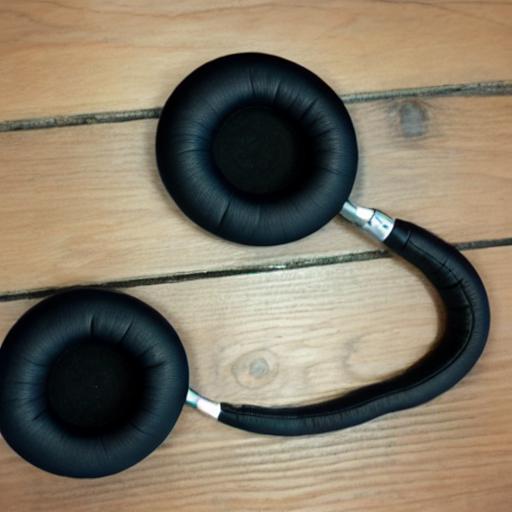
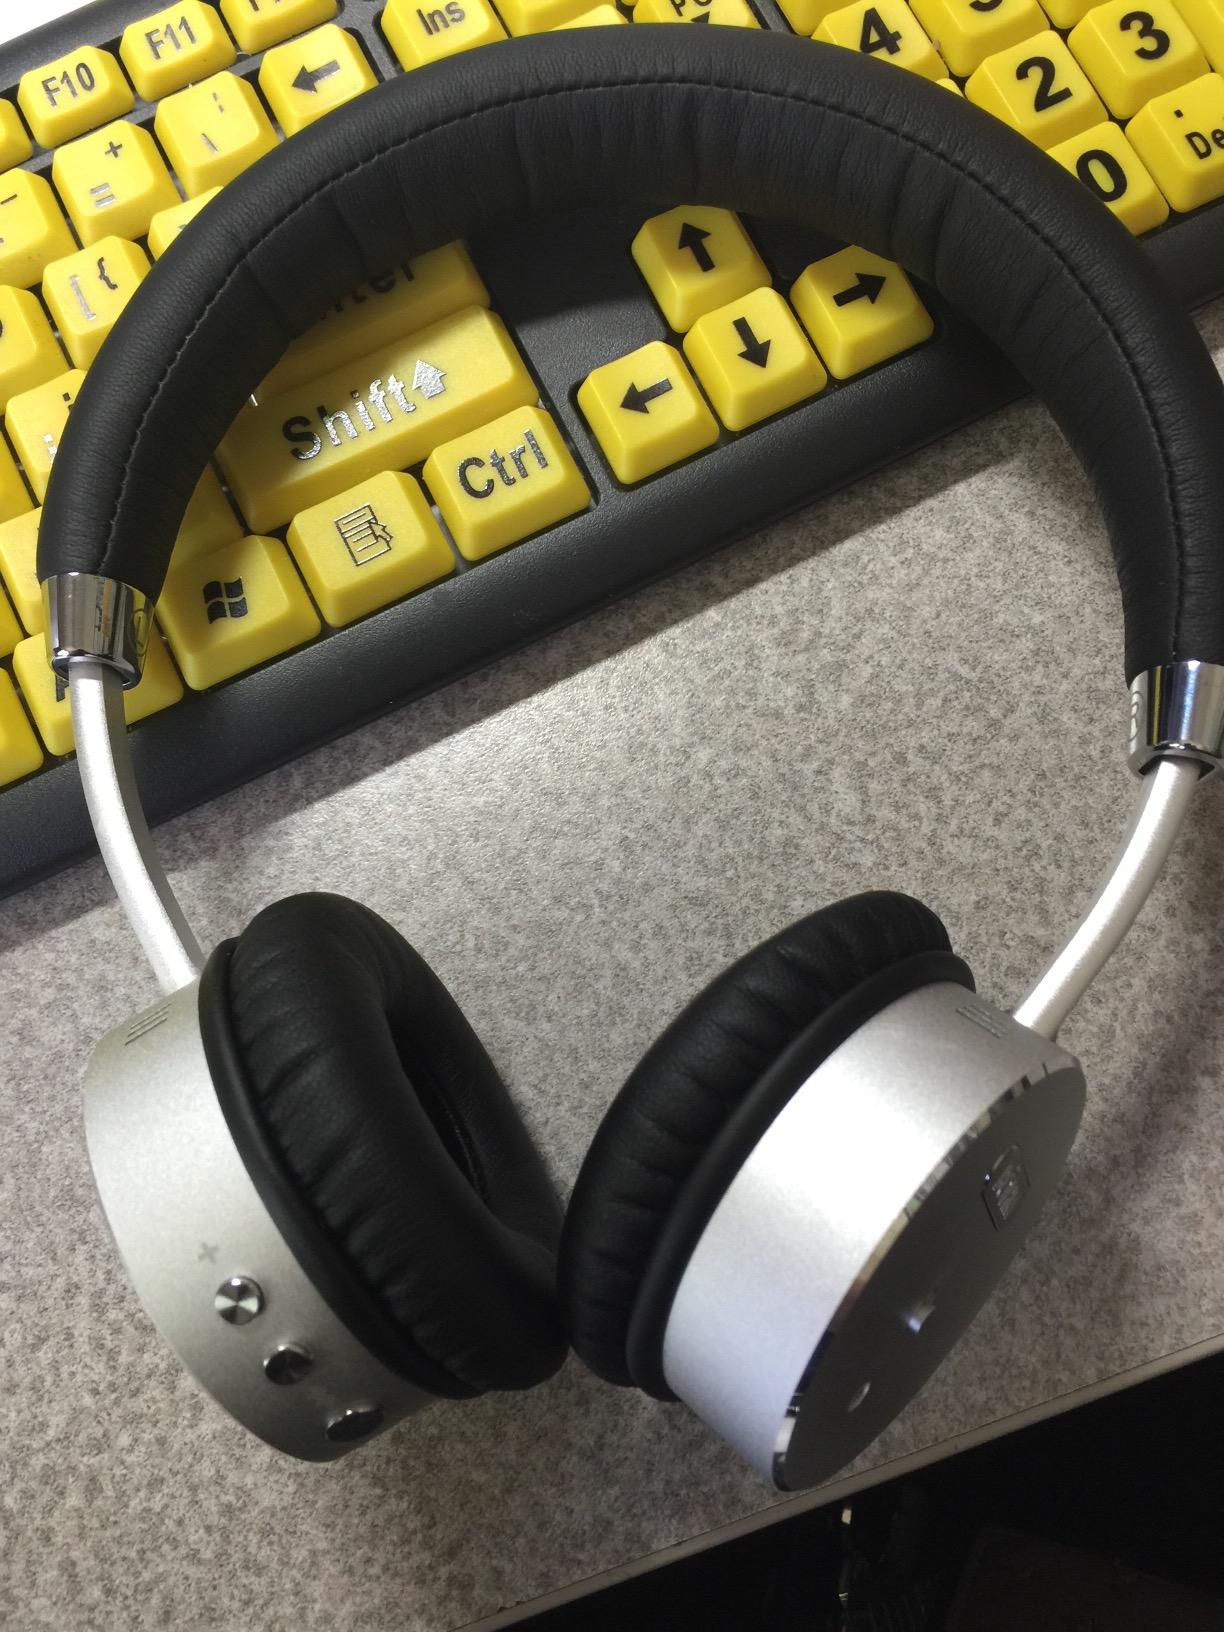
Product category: headphones
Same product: no